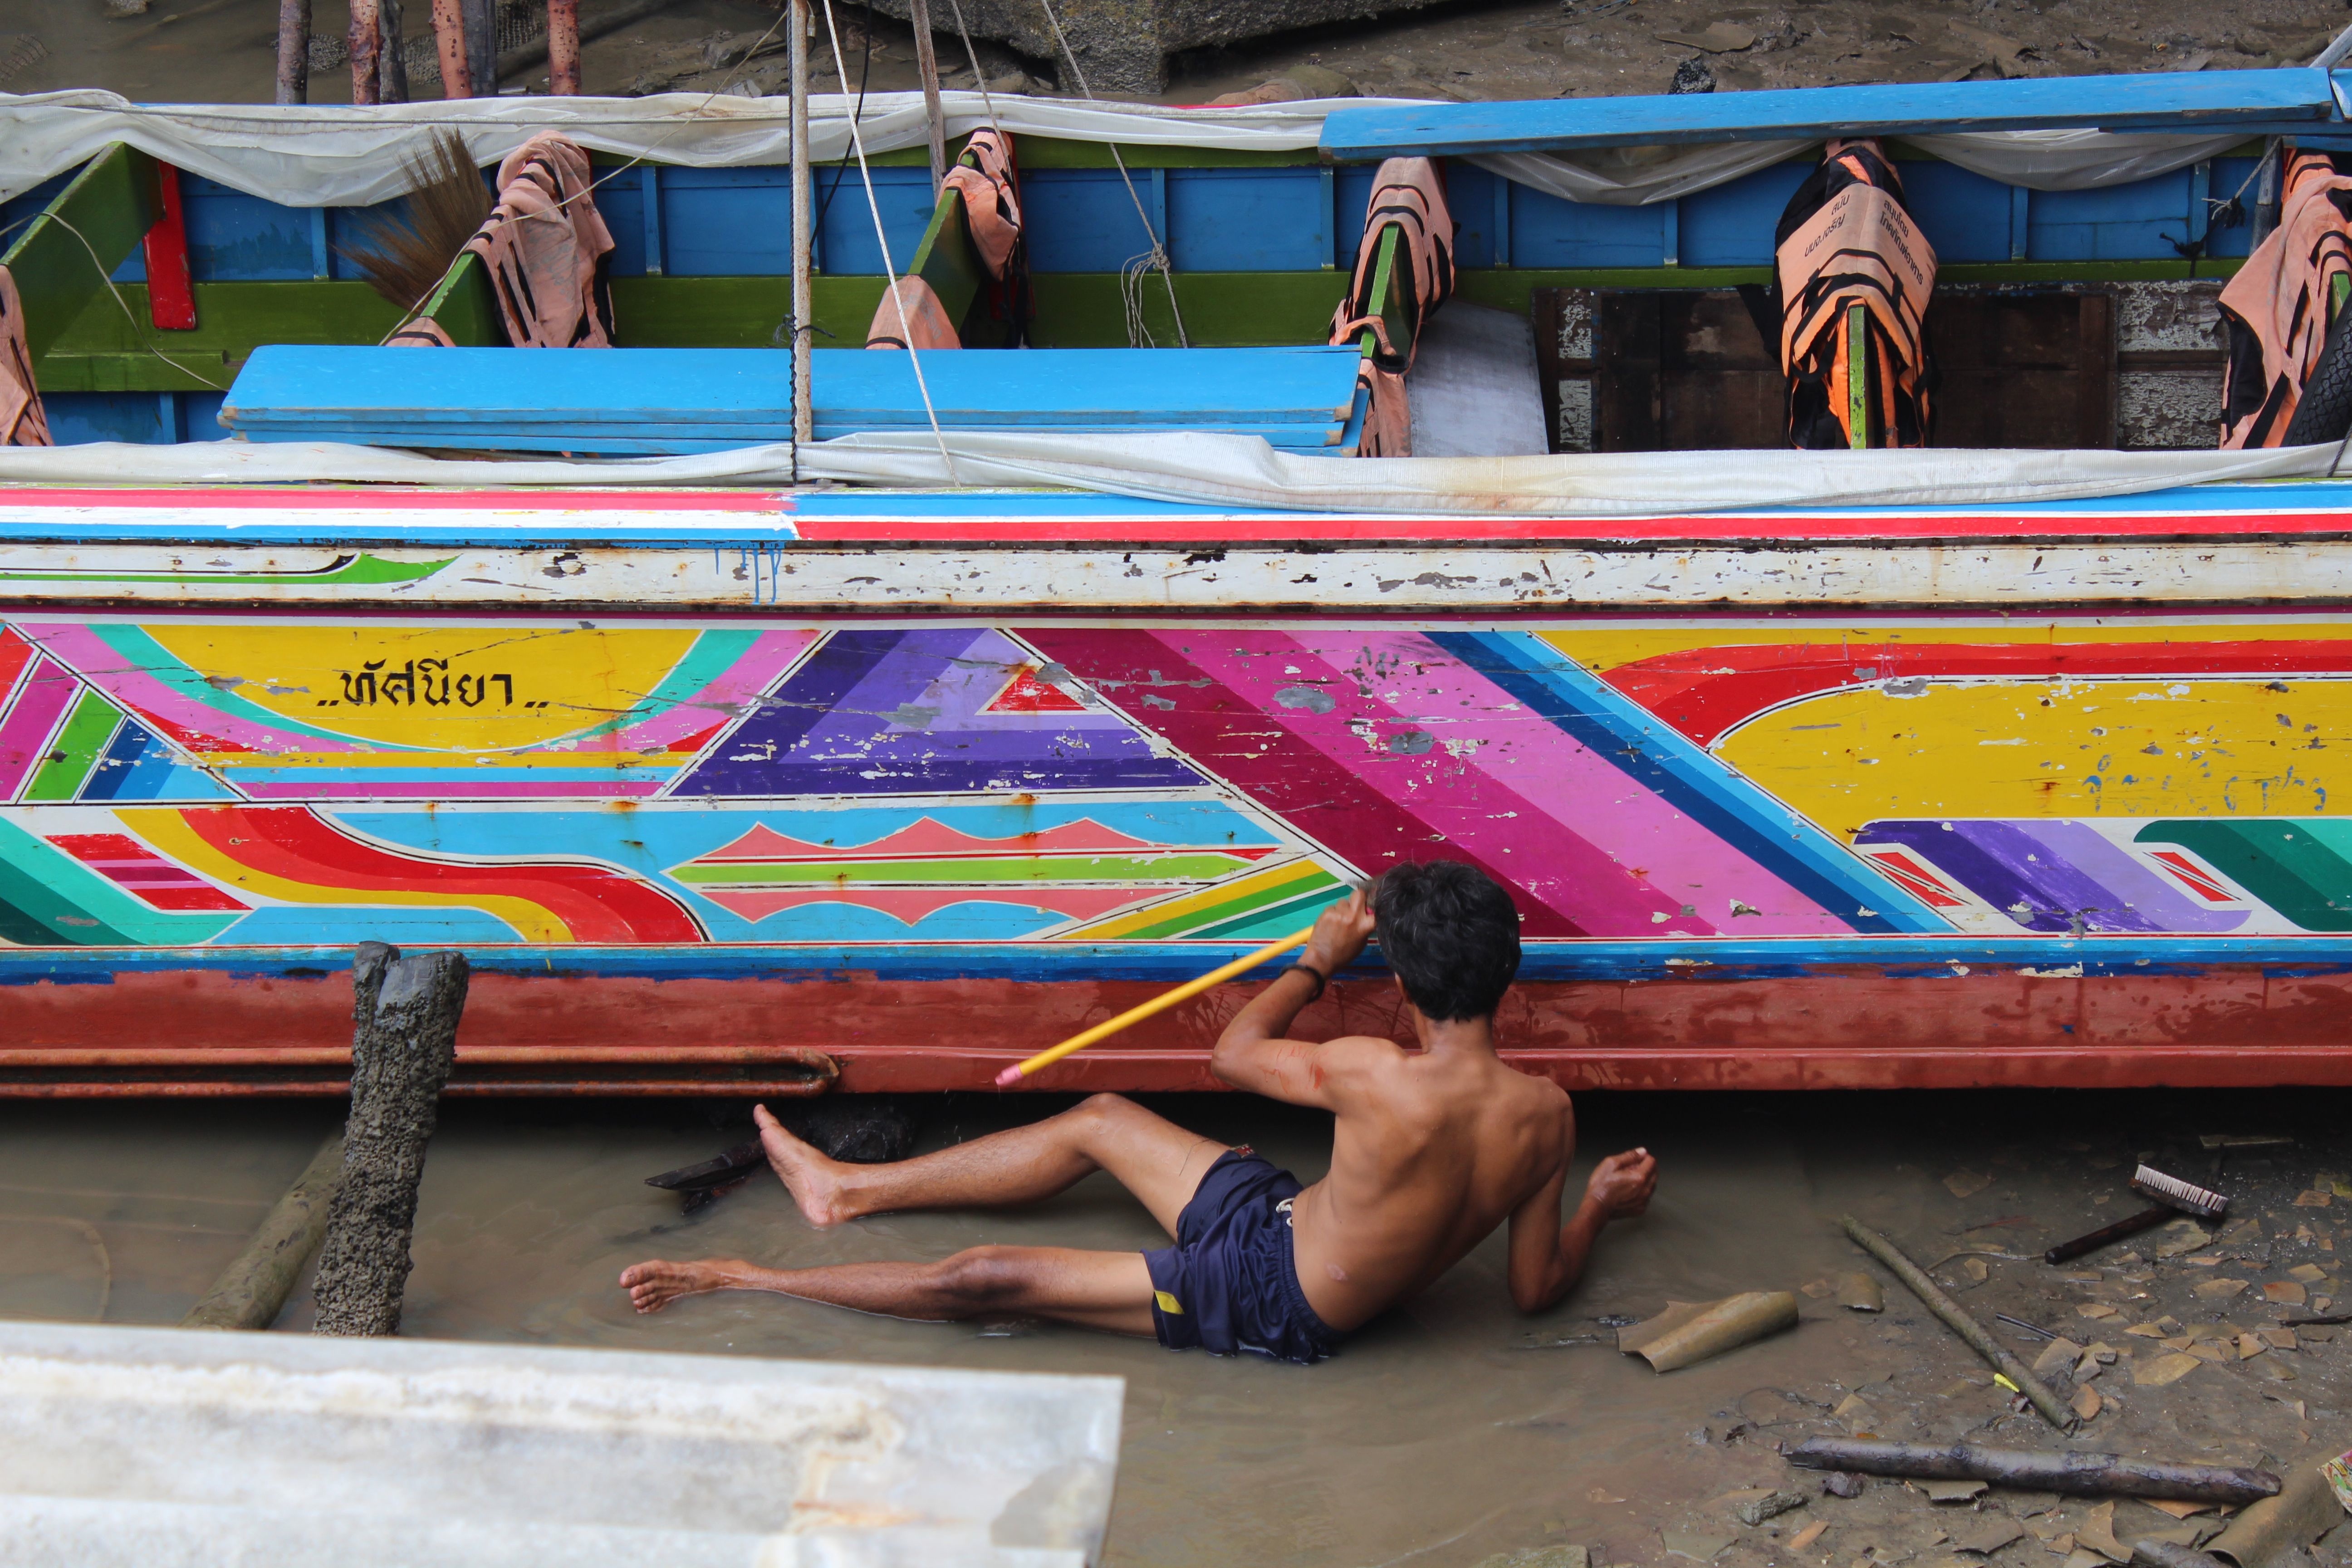
boat, color, art